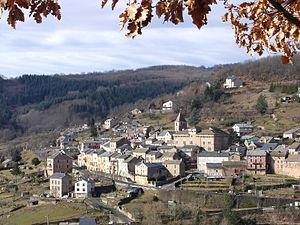
Jules Merviel, né le 29 septembre 1906 à Saint-Beauzély et mort accidentellement le 1ᵉʳ septembre 1978 à Carqueiranne, est un coureur cycliste français, professionnel de 1929 à 1944.
Saint-Beauzély est une commune française située dans le département de l'Aveyron, en région Occitanie.